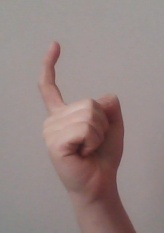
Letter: ra